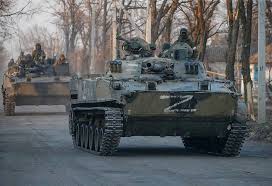
Label: BMD